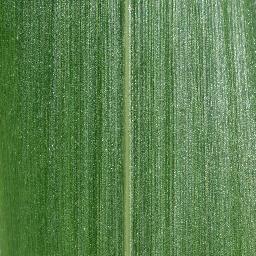
Label: Corn___healthy